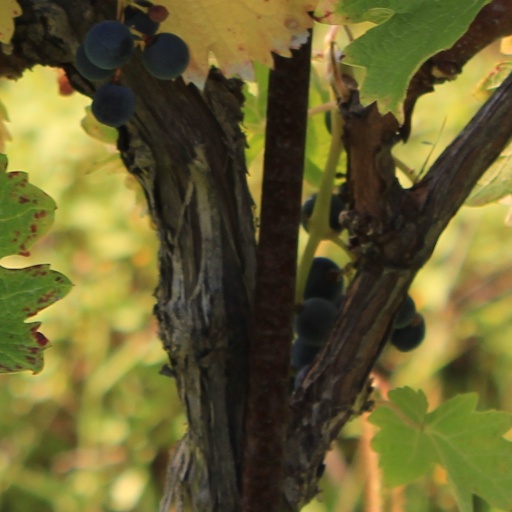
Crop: grape